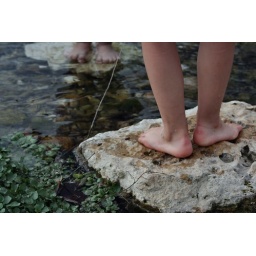
One pair of tiny feet in the water on a rock and one pair of tiny feet out of the water on a rock..... they are such opposites.27/365